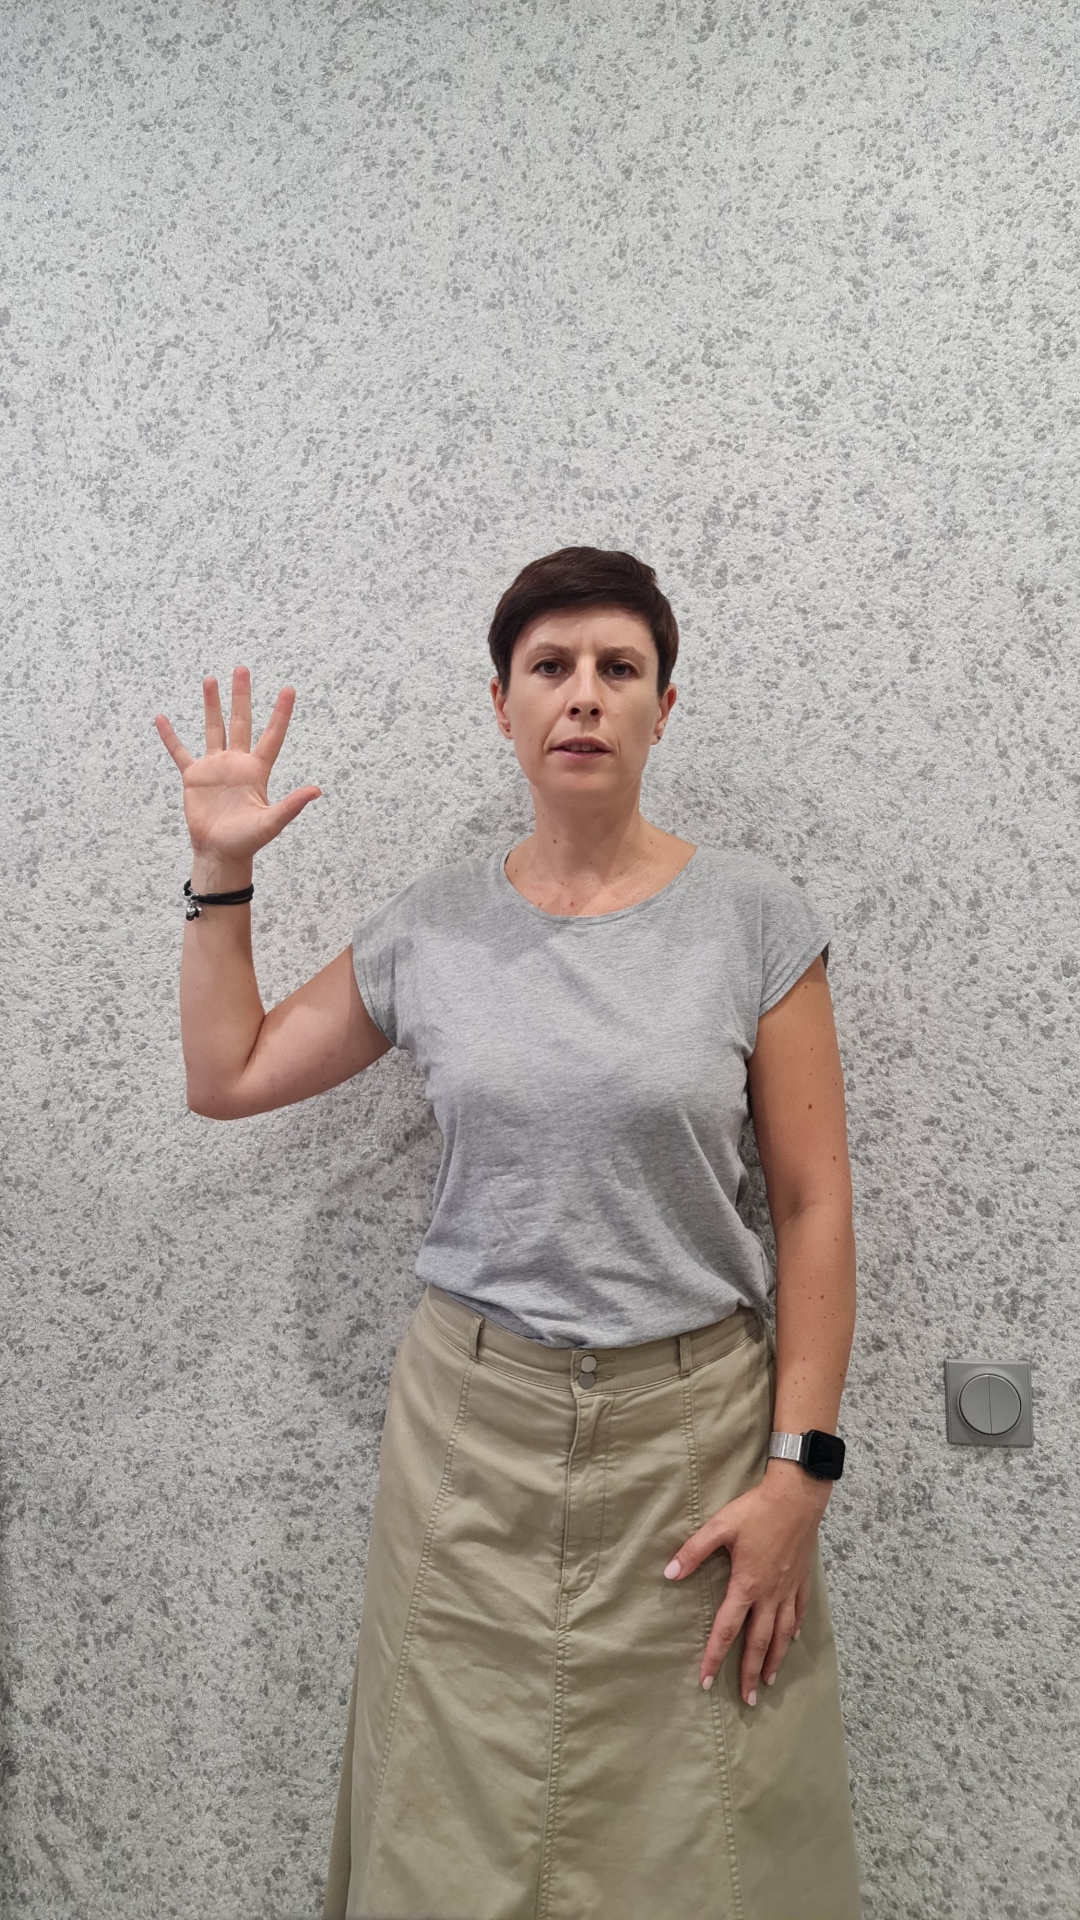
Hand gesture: palm